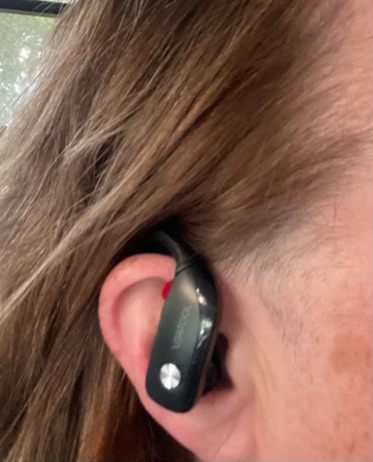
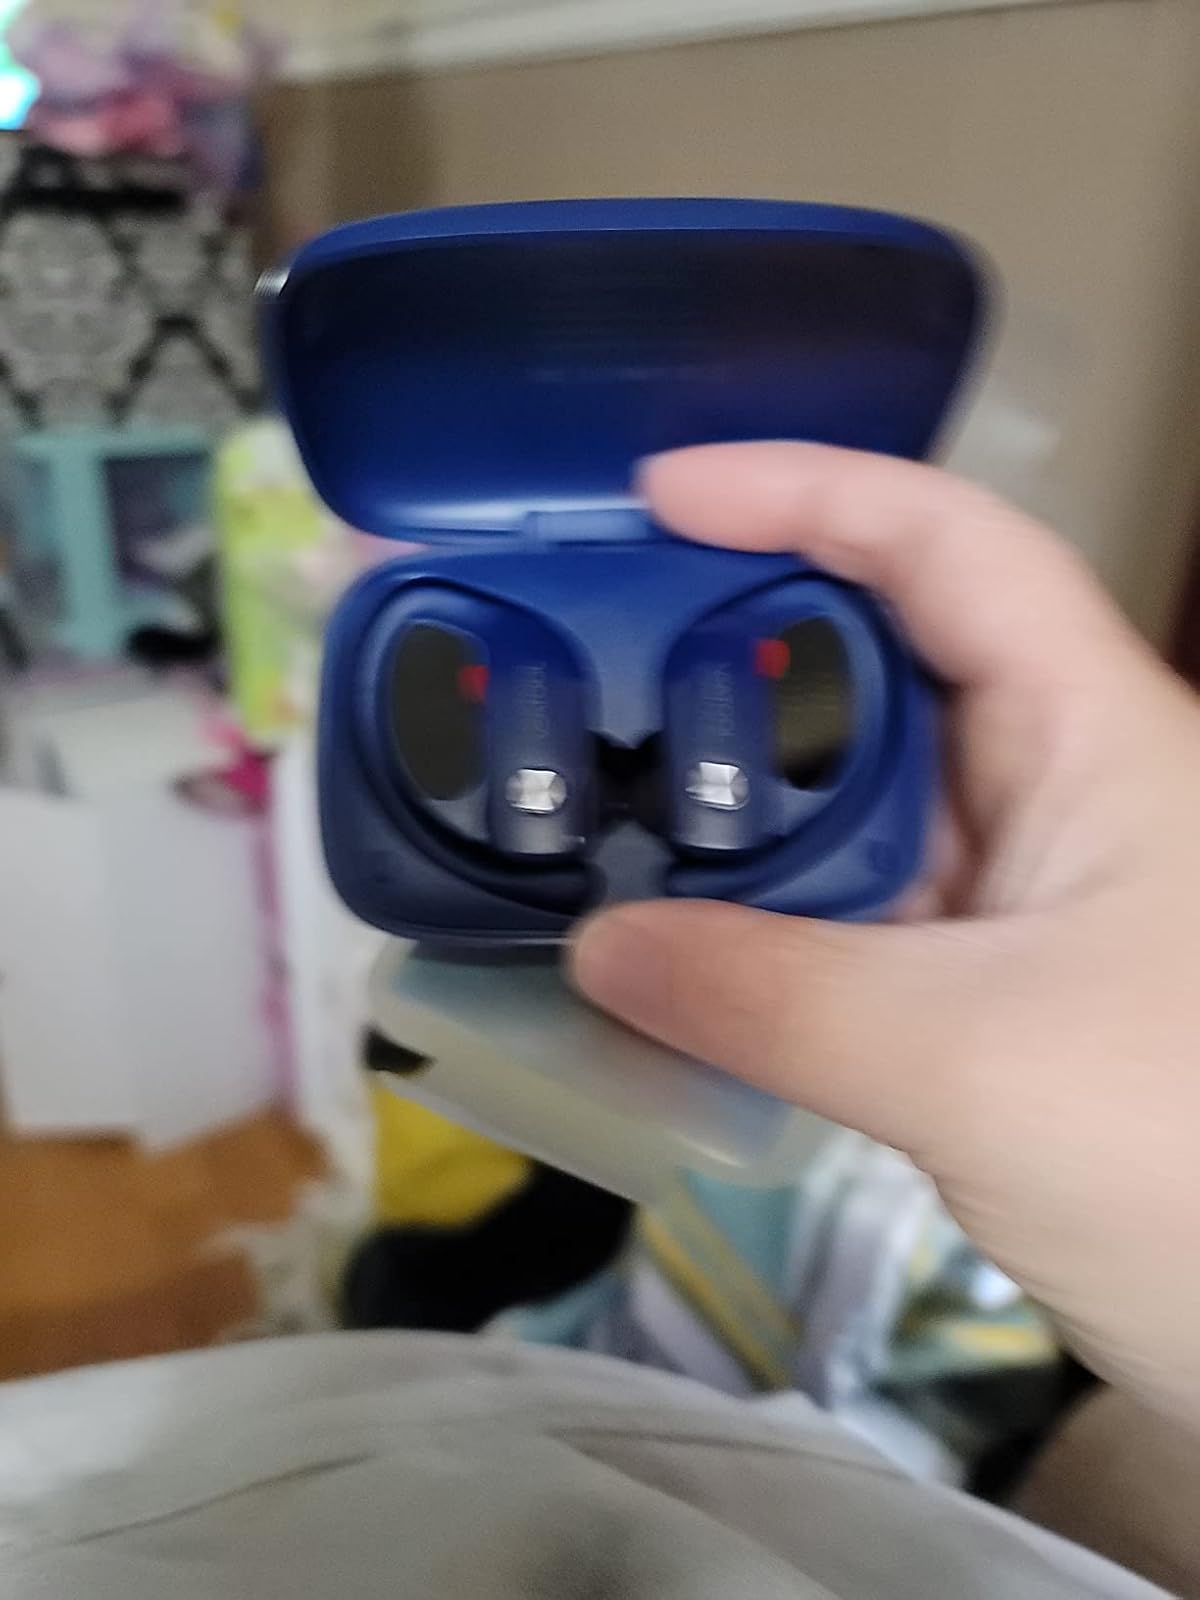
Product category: earbuds
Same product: no